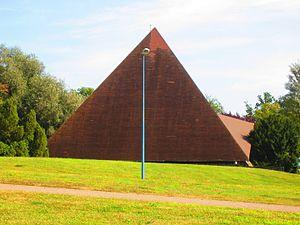
Chapelle Jury
Jury est une commune française située dans le département de la Moselle en région Grand Est.
Le Centre Hospitalier de Jury, dit « C.H. de Jury », est un établissement public de santé mentale implanté à Jury, en Moselle.